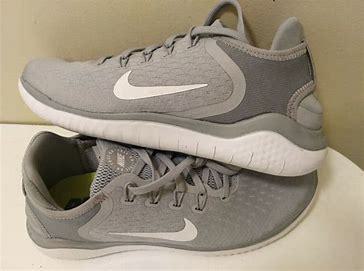
Brand: Nike
Model: Free RN 2018